Pendro

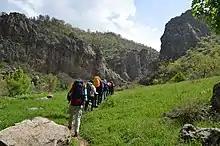

Pendro lies at an altitude of above sea level and covers an area over . It is located in northern Kurdistan Region. The terrain mostly consists of mountains and hills, with very little moderately sloping plains. The lowest point is the Chema Stream, at 1174 metres, and the highest is Mount Butin, at 2,534 metres, in the Chema, just west of the confluence of the many Stream. Mountain ranges in the proximity of the village are Butin and Kerye Spindare, more to the south are Misek and Kore Hure. Pendro has neither rivers nor lakes. In terms of land boundaries, Pendro borders Edlbey, Zet, Banan, Shive, Dezo, Spindare, Navkorka, Binavye, Stope, Selke, Guiza Walati and Derek for over . The nearest major towns are Sherwan Mezin, away to the south-east, Barzan, away to the south and capital Erbil, to the south (by road). The village-wide common lands called: "Sebaski", "Gure", "Chema", "Mlane", "Butine", "Elye", "leri" and "Ser xingel". Pendro has so many springs the main springs are "Kanya Gundi", "Kanya Serderave", " Kani Jefre", "Kanya Mlane", "Kanya Butine", "Kanya Helara" and "Kanya Mira".